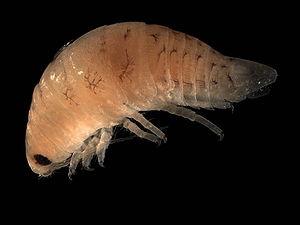
Eurydice affinis, un crustacé isopode récolté sur le plateau continental belge. Photo prise avec un appareilmonté sur une loupe binoculaire Zeiss Stemi C-2000. Longueur: 3 mm environ.
Les Flabellifera forment un sous-ordre de crustacés supérieurs, de l'ordre des Isopoda.
Les Cirolanidae forment une famille d'isopodes marins. Ils font partie du taxon des crustacés, un sous-embranchement des arthropodes.